German atrocities committed against Polish prisoners of war

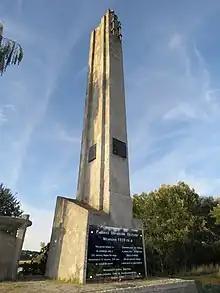
Śladów massacre memorial

Numerous examples exist in which Polish soldiers were killed after capture. Polish historian Szymon Datner listed 64 "instances of Polish prisoners being shot in captivity", and a number of other executions "where there had been some supposed provocation". Timothy Snyder, an American historian wrote that over 3,000 Polish POWs were killed in at least 63 separate shooting actions in which they were often forced to take their uniforms off. German historian Jochen Böhler also provided the same estimate, writing that the Wehrmacht mass murdered at least 3,000 Polish POWs during the campaign. Polish-American historian Tadeusz Piotrowski estimated the victims to be 1,000 POWs executed by the German army in September 1939, several hundred more executed by Gestapo, and about 1,200 members of the National Defense, as well as other volunteers like the post office workers involved in the Defence of the Polish Post Office in Danzig. Bob Moore suggested an even higher estimate, writing that "some 10,000 Polish servicemen who should have been considered as prisoners of war died at the hands of their captors during and immediately after the five weeks of war."